Joseph T. Williams

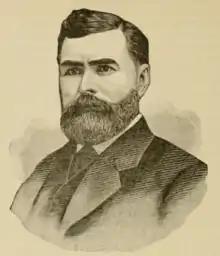
Image of Williams in the book "History of Nevada" (1881)

Joseph T. Williams (July 21, 1842 – 1910) was a Democratic assemblyman and state senator. He was a supporter of the Jacksonian democracy.